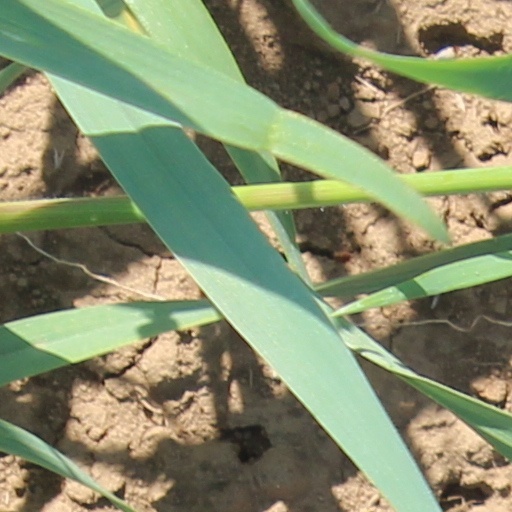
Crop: wheat